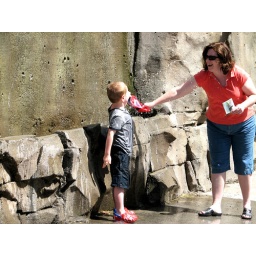
A young boy busted by his mother for catching water from a fountain in his hat and throwing it.